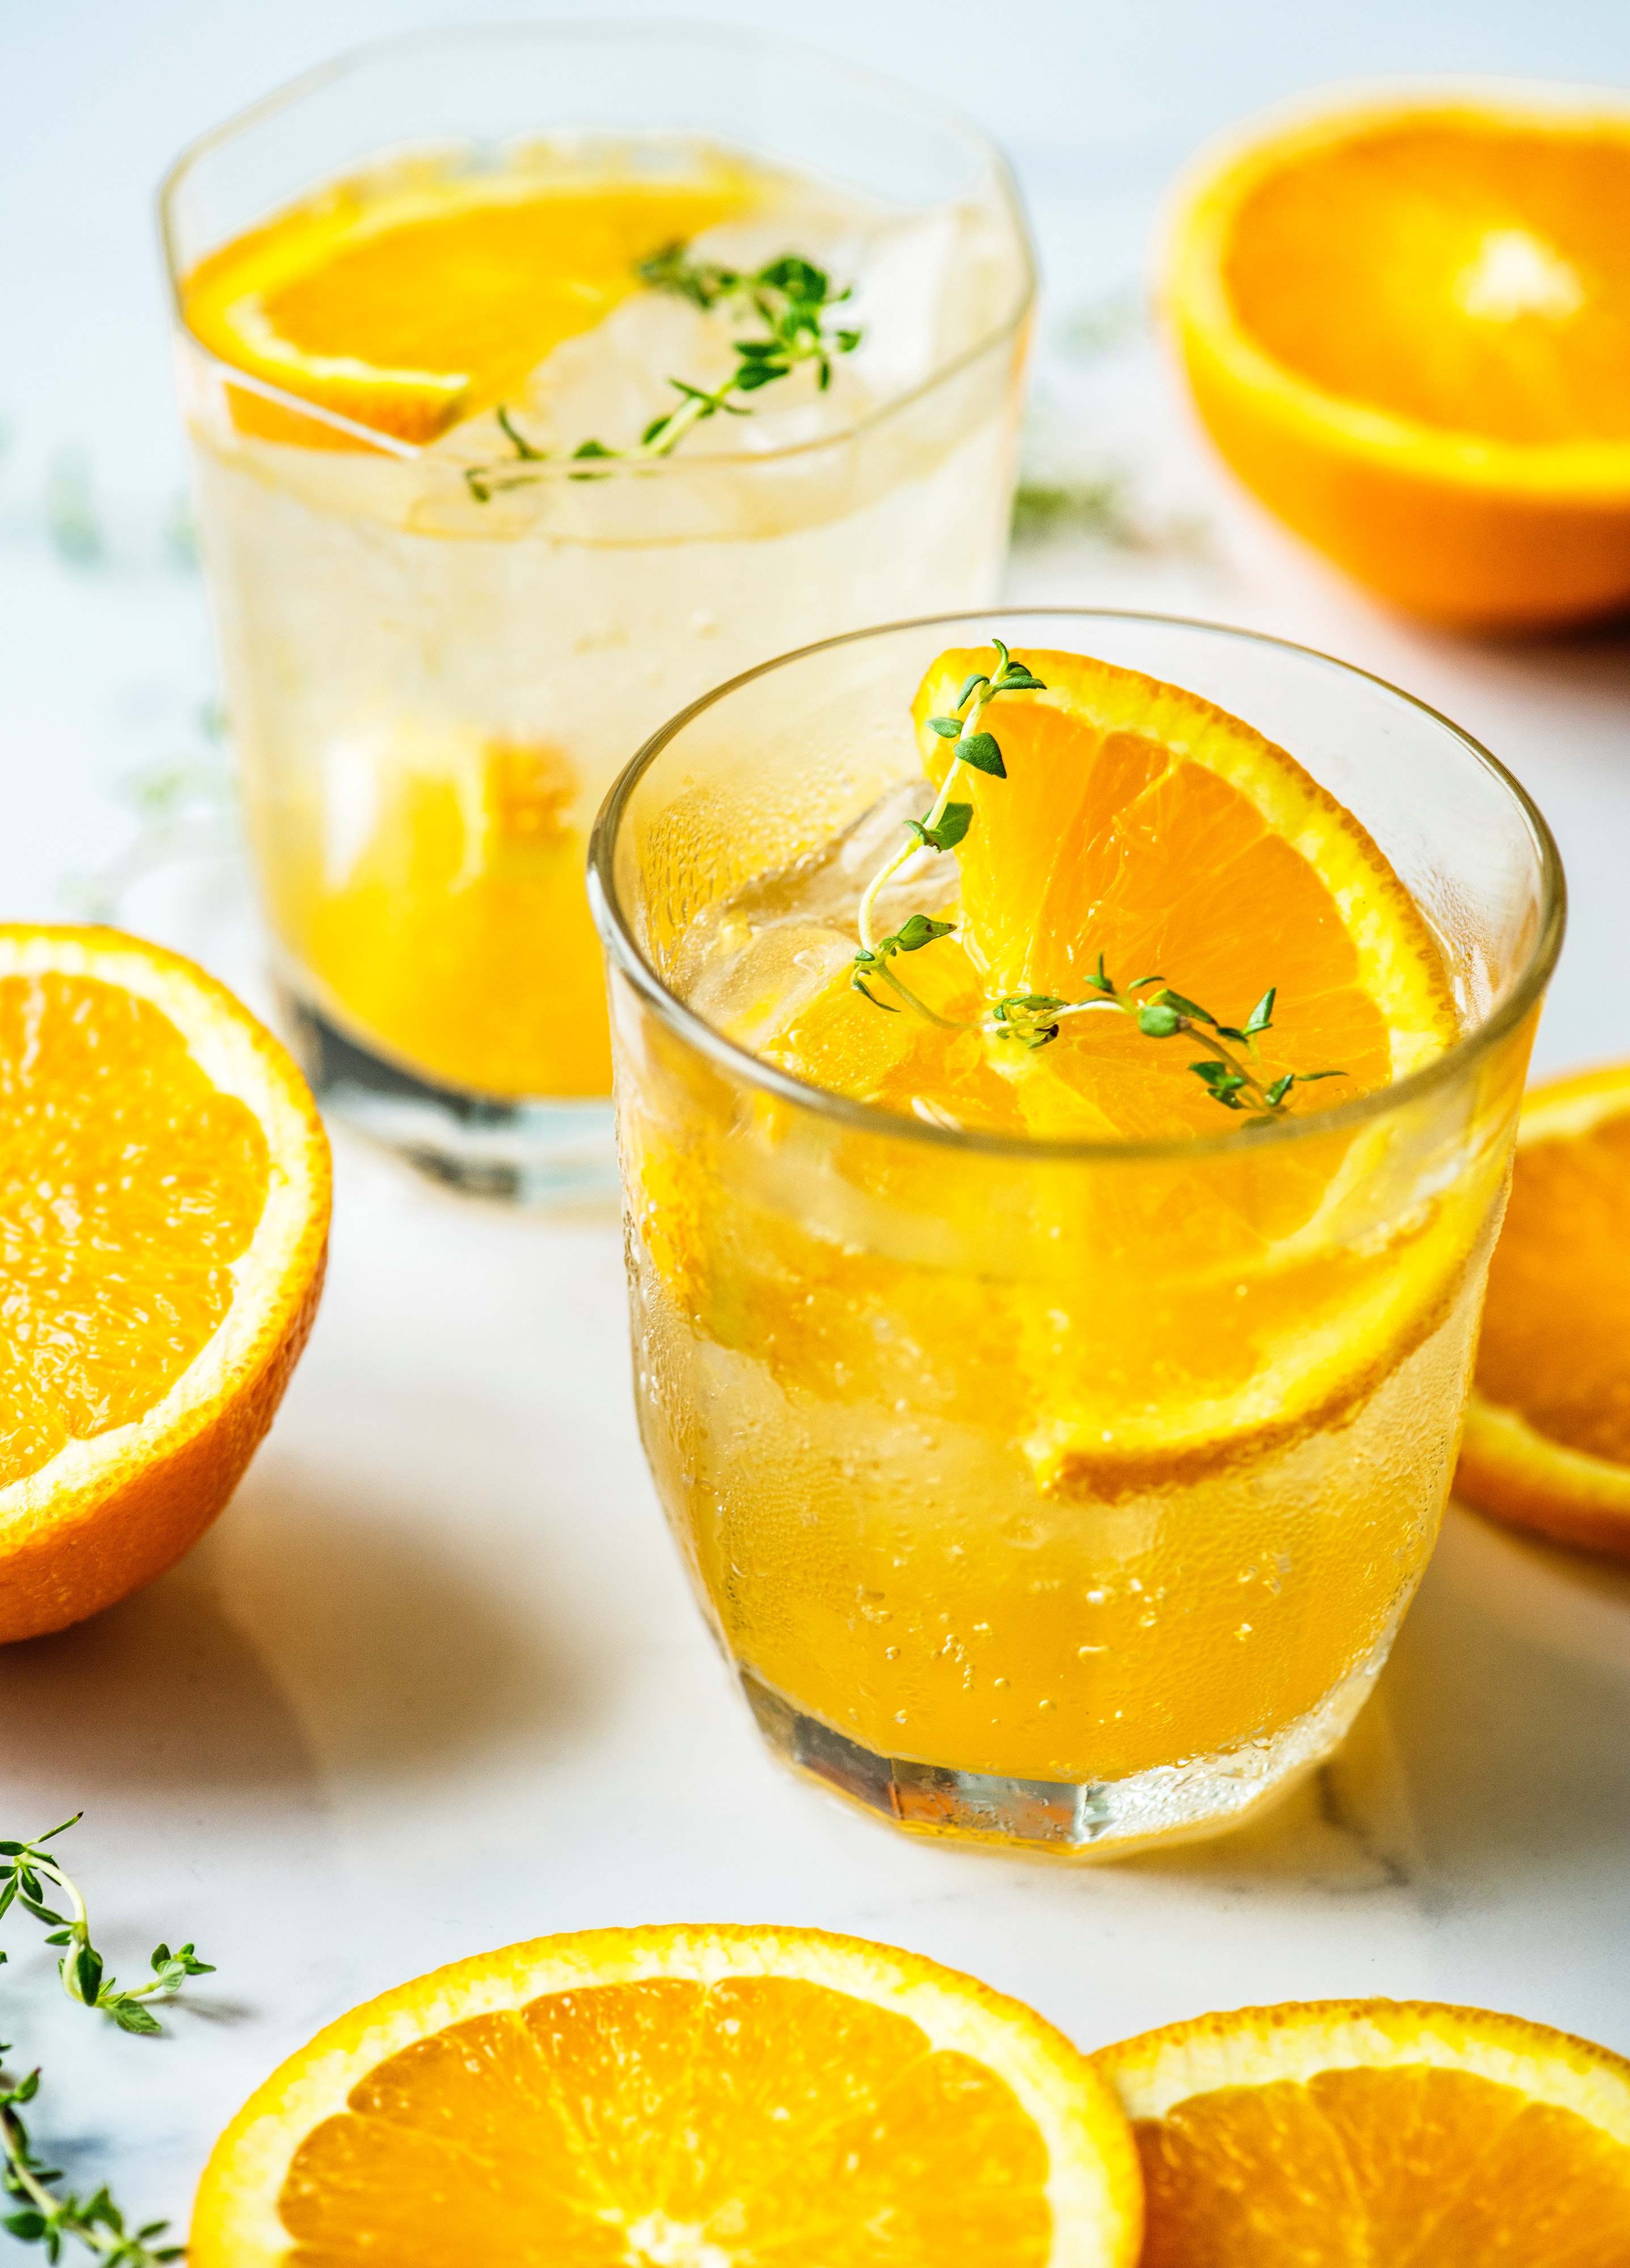
food, orange drink, drink, juice, meyer lemon, ingredient, orange juice, yellow, lemon lime, orange, orange soft drink, lemon, fruit, non alcoholic beverage, spritzer, beer cocktail, citric acid, citrus, mimosa, agua de valencia, fizz, cuisine, produce, Sour mix